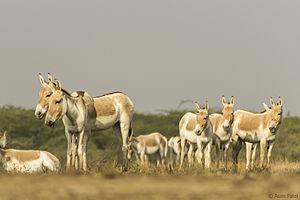
Cet article recense les sites inscrits au patrimoine mondial en Inde.